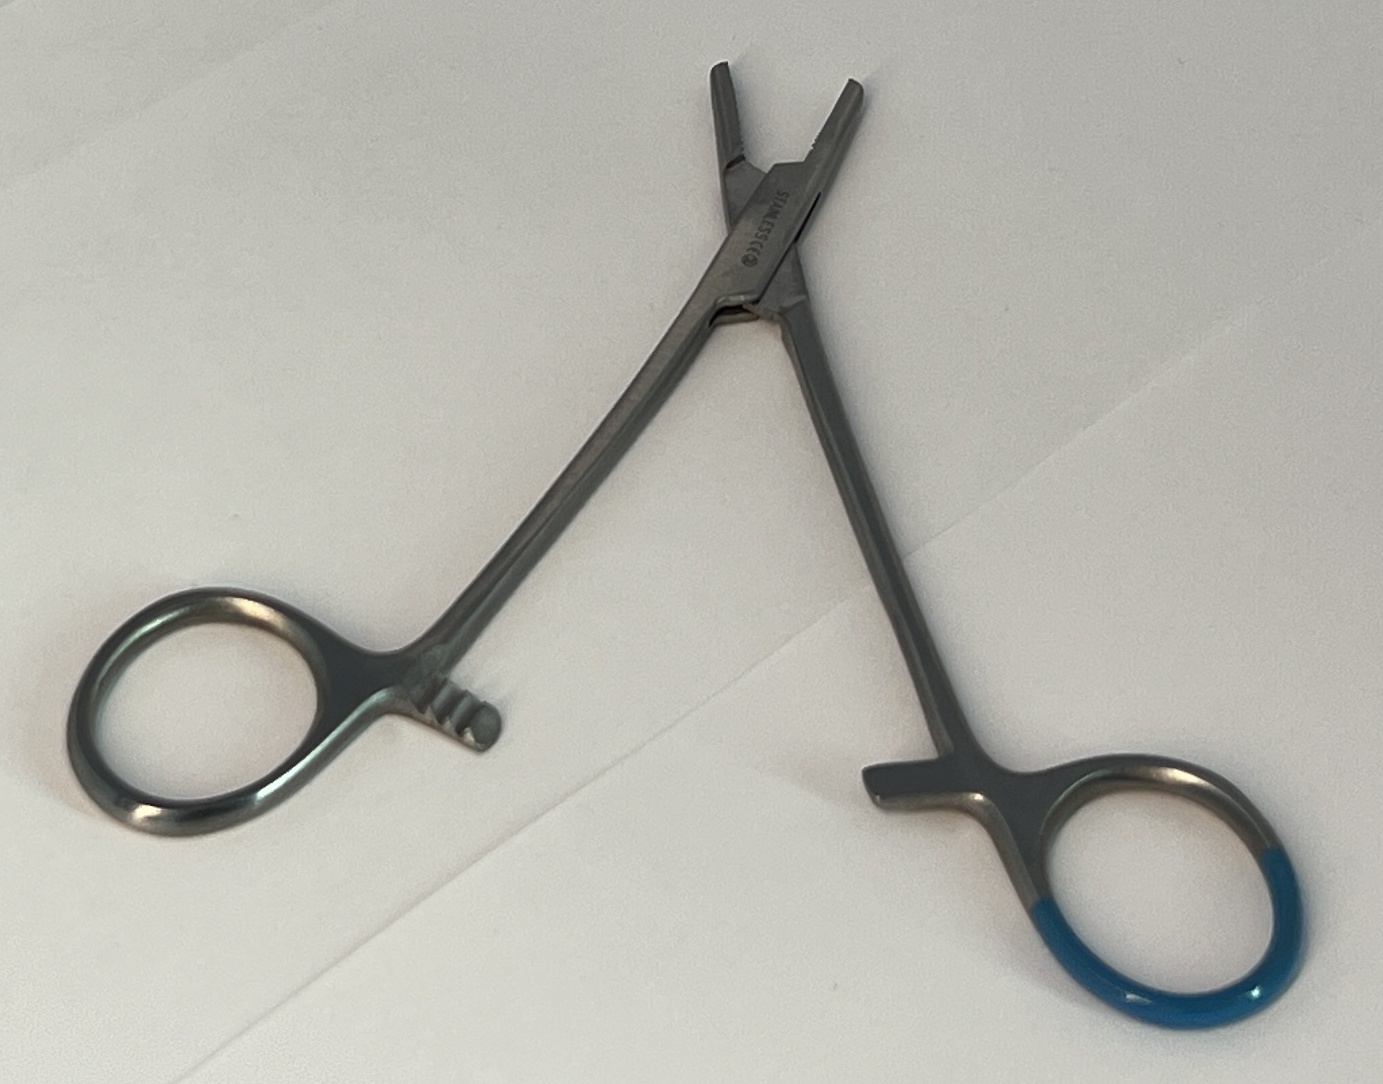
Hinged instrument state: open